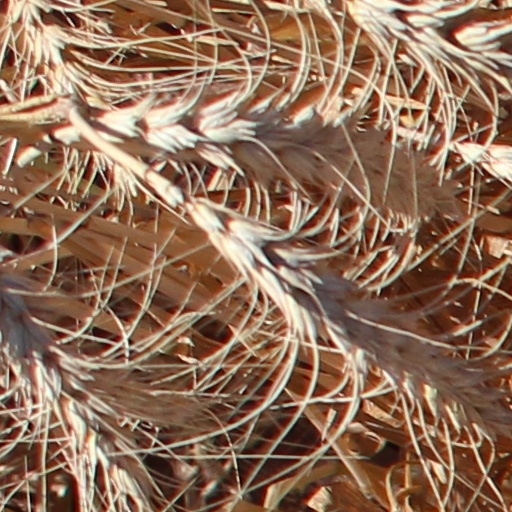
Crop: wheat